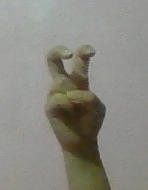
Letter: toot